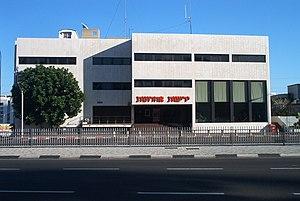
Yediot Aharonot est un journal israélien publié à Tel Aviv depuis 1939, à l'époque de la Palestine sous mandat britannique. Depuis les années 1970, il est de loin le premier des trois grands quotidiens israéliens par son tirage, devant Maariv et Haaretz. Il appartient aux familles Moses et Fishman.